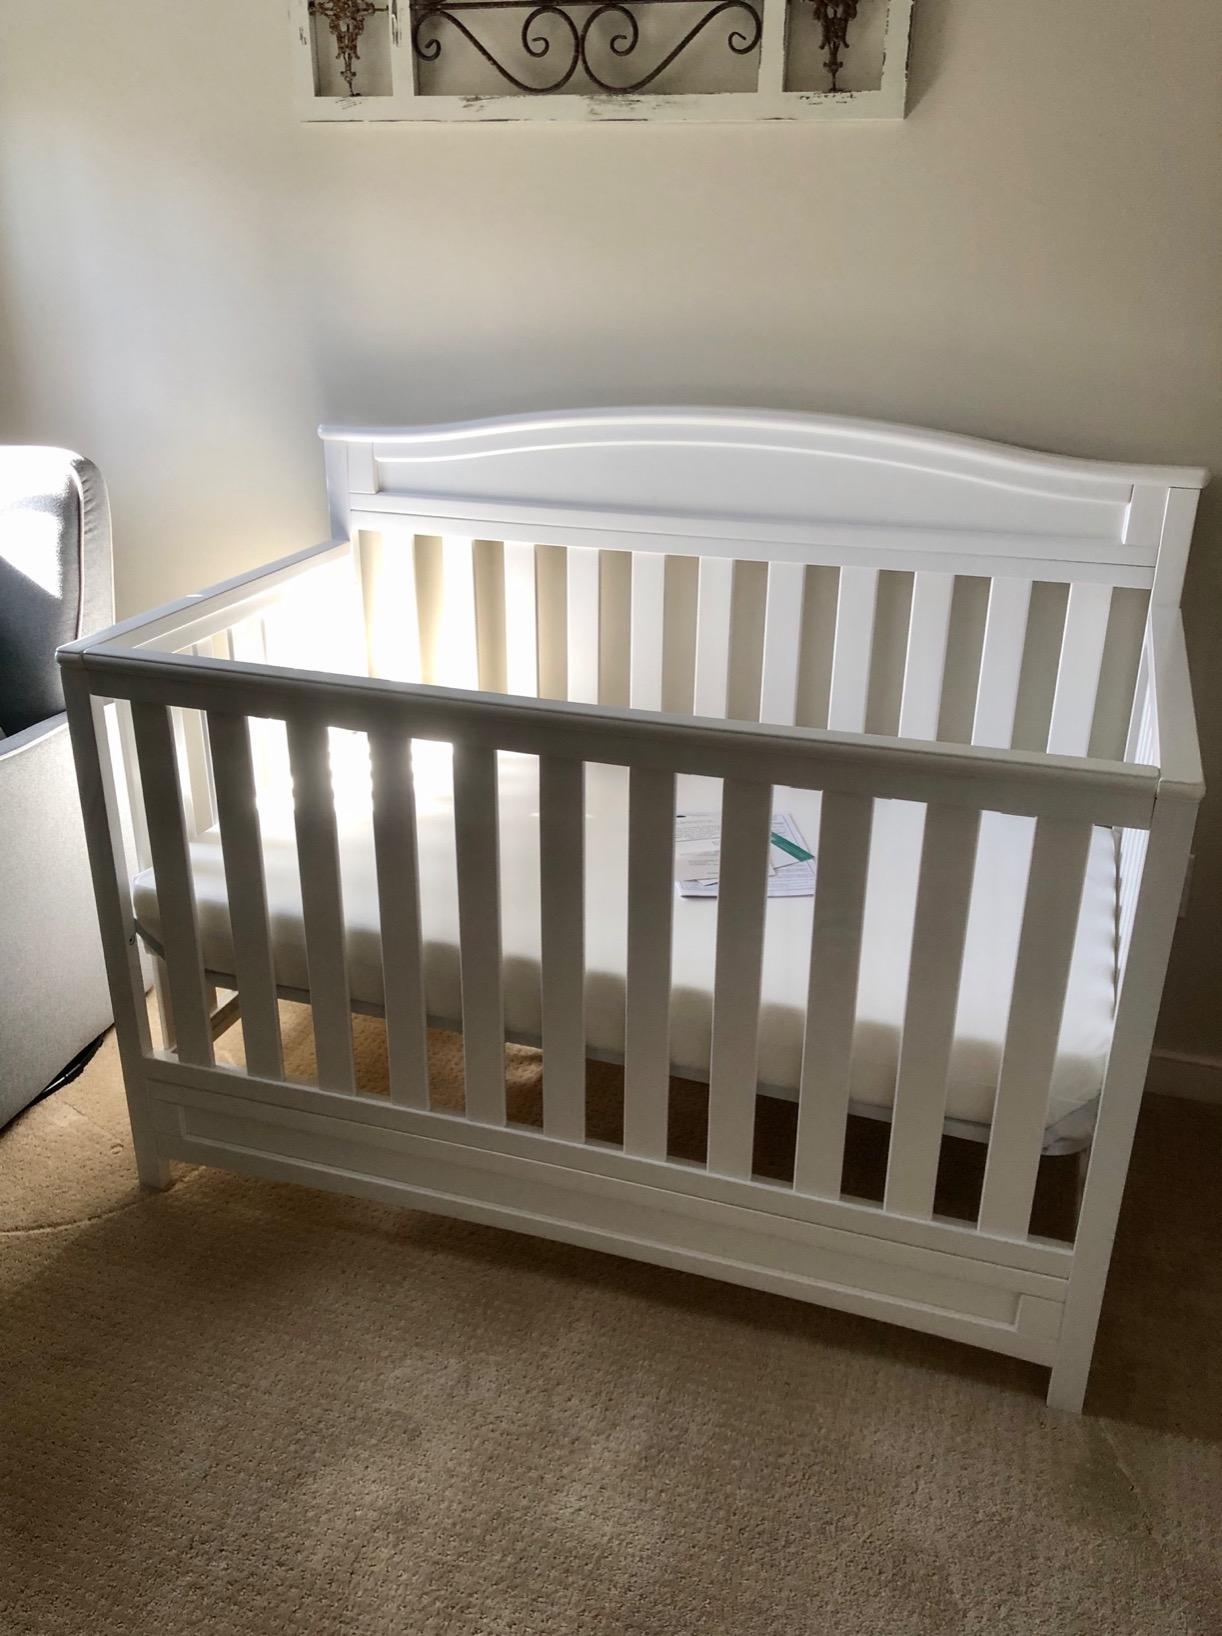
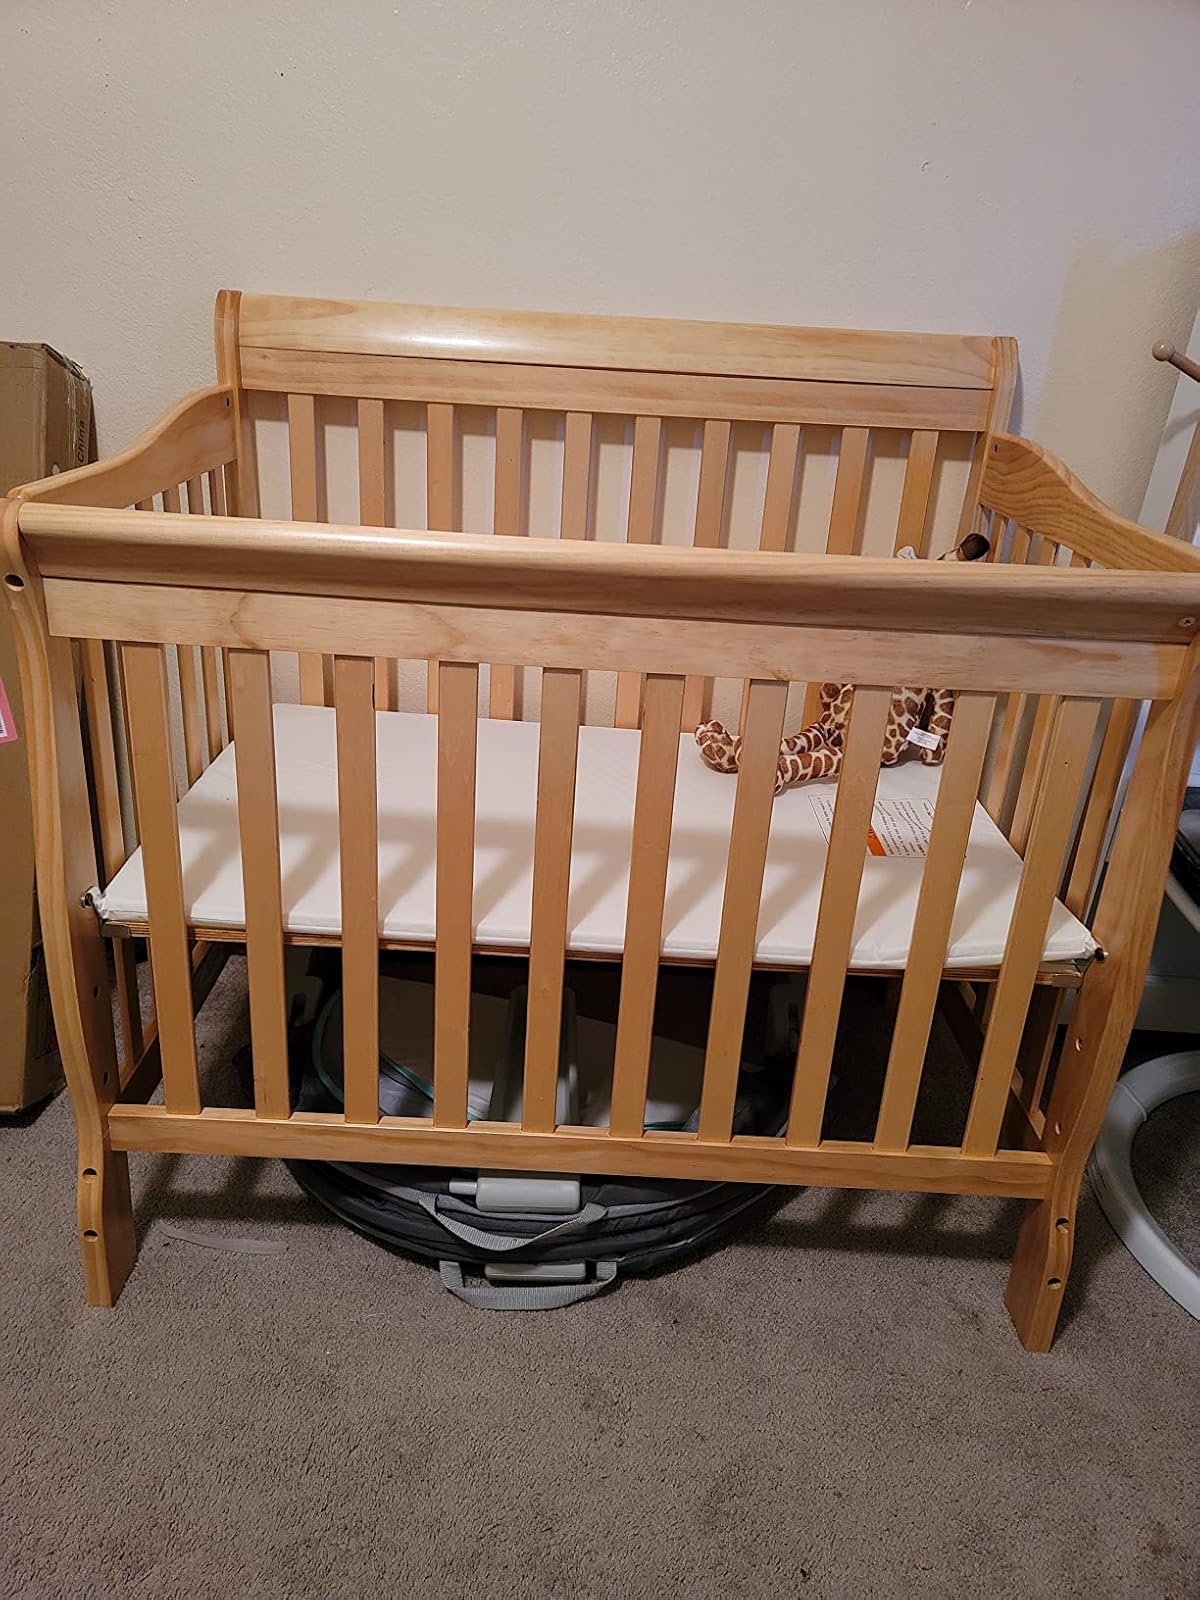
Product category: products_crib
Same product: no